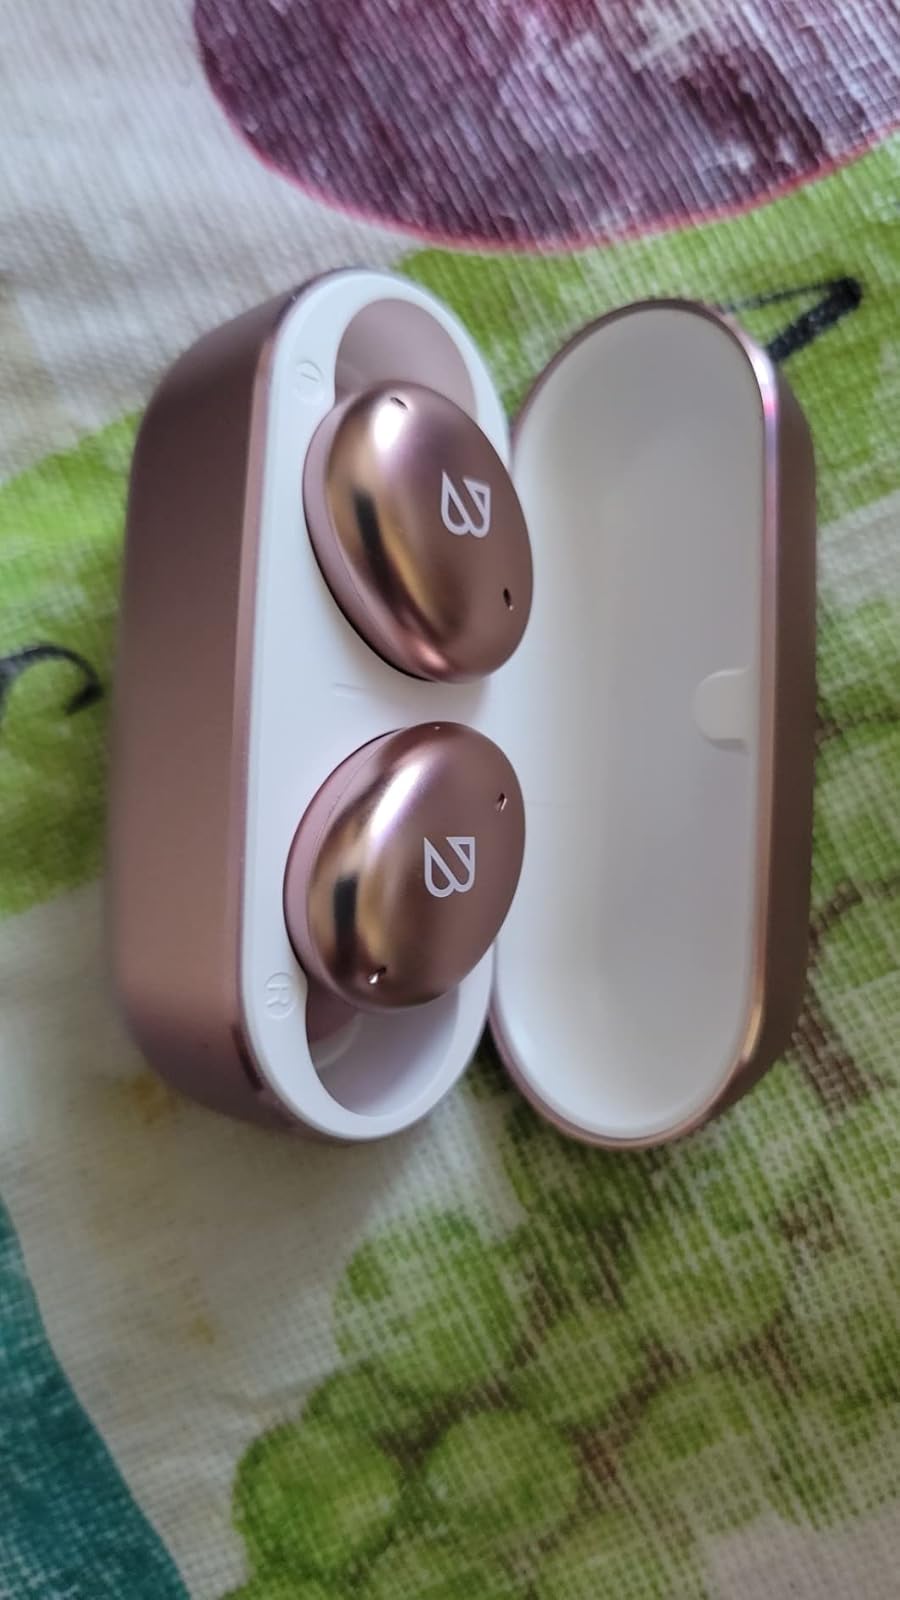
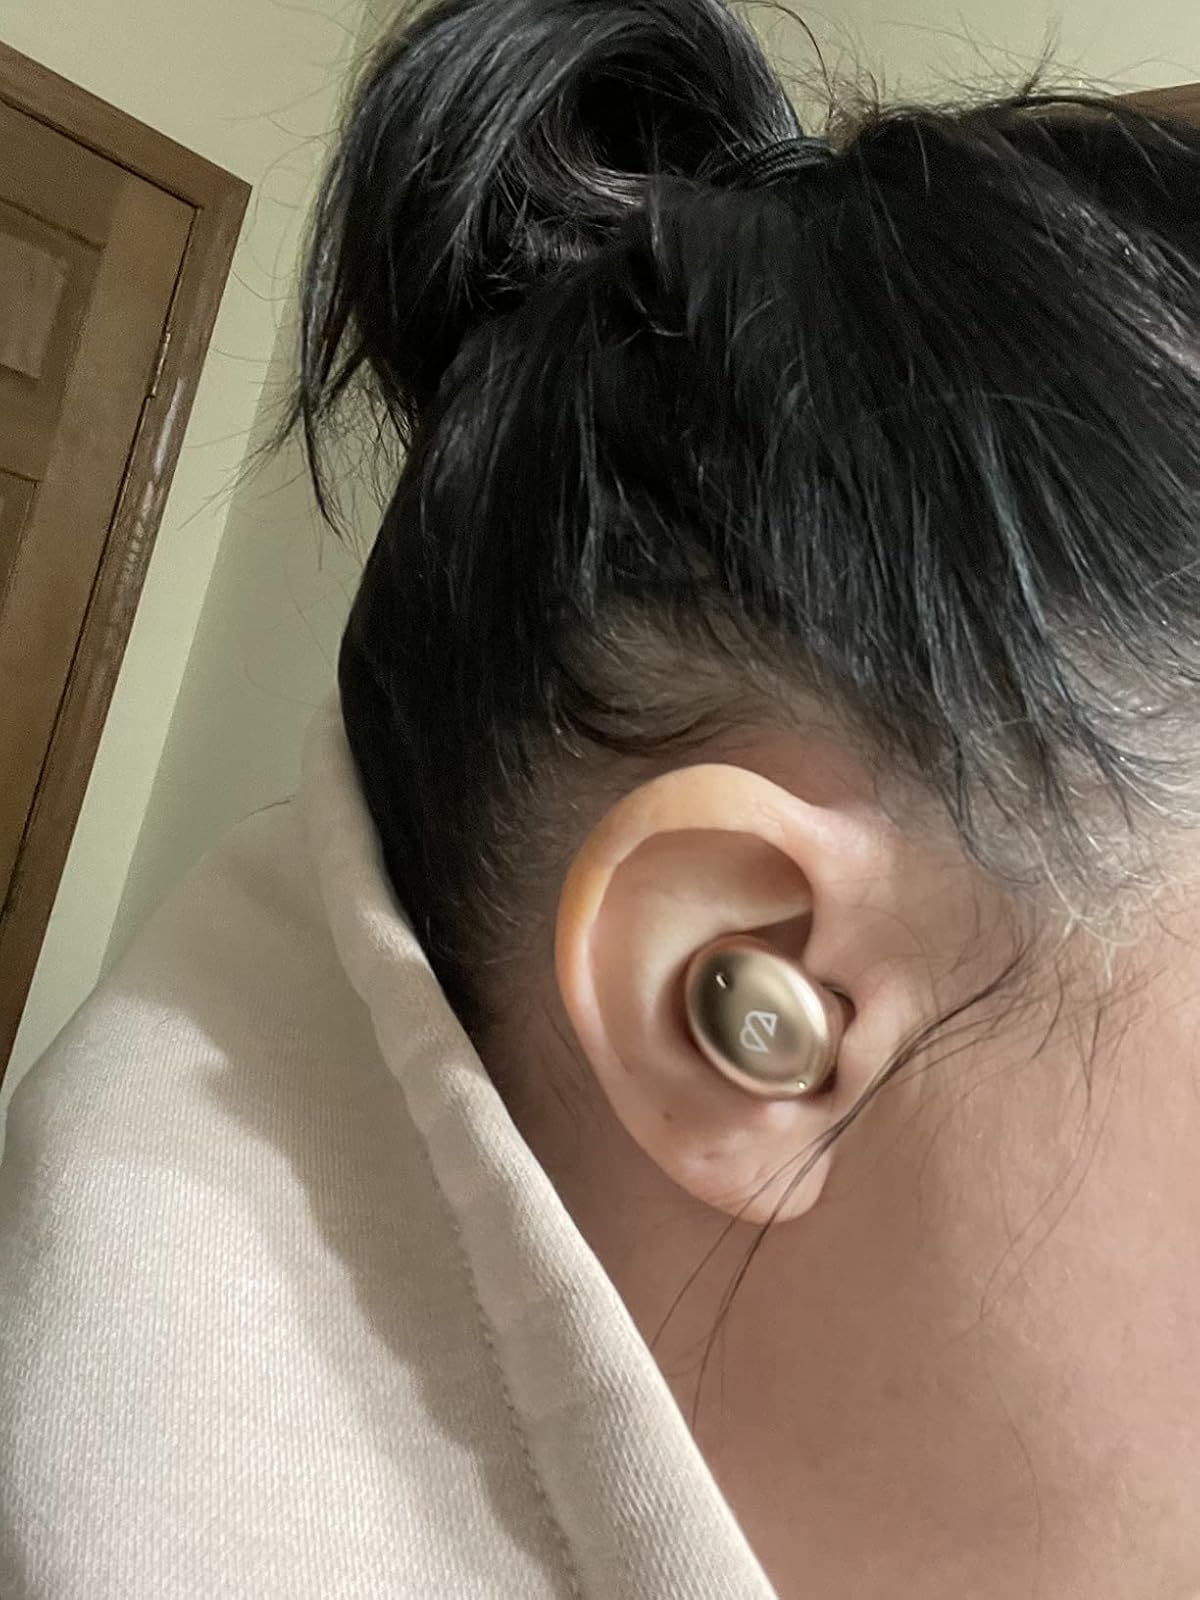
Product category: earbuds
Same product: yes